List of rivers of the Czech Republic

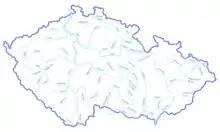
Map of the 50 longest rivers of the Czech Republic

Czech language distinguishes between large (river; in Czech "řeka") and small (stream, creek, brook; in Czech "potok") watercourses. River names are mostly self-standing one-word nouns. Stream names often consist of two words because they contain an adjective (usually stemming from physical properties (e.g. Černý potok – "black stream"), usage (e.g. Mlýnský potok – "mill stream") or derived from the location through which it flows (e.g. Rakovnický potok – "Rakovník stream"). These two-word names form an inseparable whole.